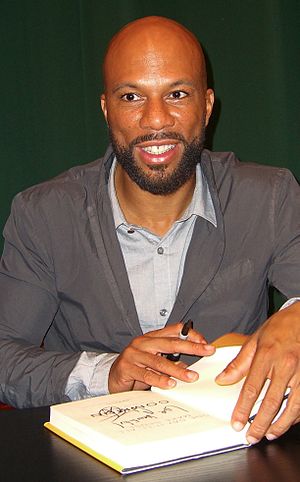
Common (rapper)
Common september 2011
Lonnie Rashid Lynn, Jr., bedre kendt under sit scenenavn Common, tidligere Common Sense, er en amerikansk hiphopmusiker og skuespiller, der er kendt for sine tekster, der tit, til forskel fra mange andre hiphop-artisters, omhandler kærlighed, spiritualitet og politik.